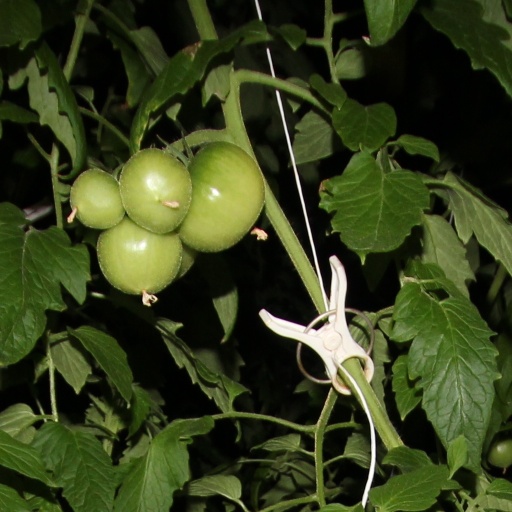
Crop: tomato